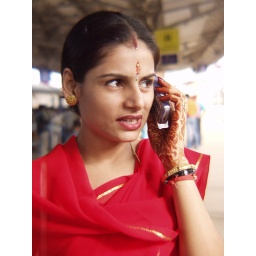
Street Scene. Young Indian Woman in traditional clothes with a cell phone in a train station.